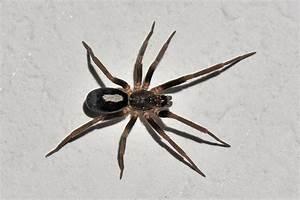
spider